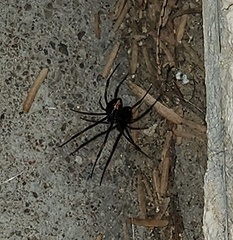
Species: Lactrodectus_hesperus